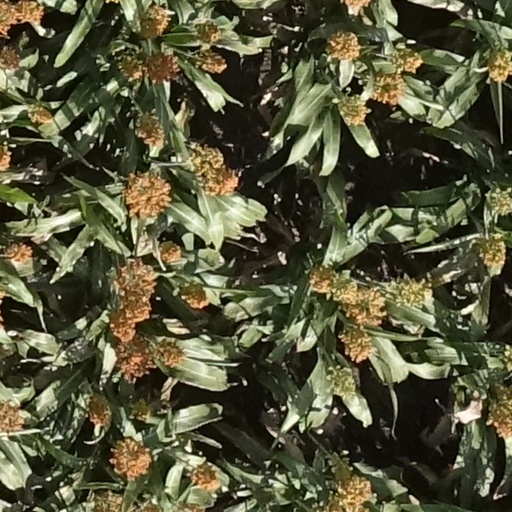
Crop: sorghum